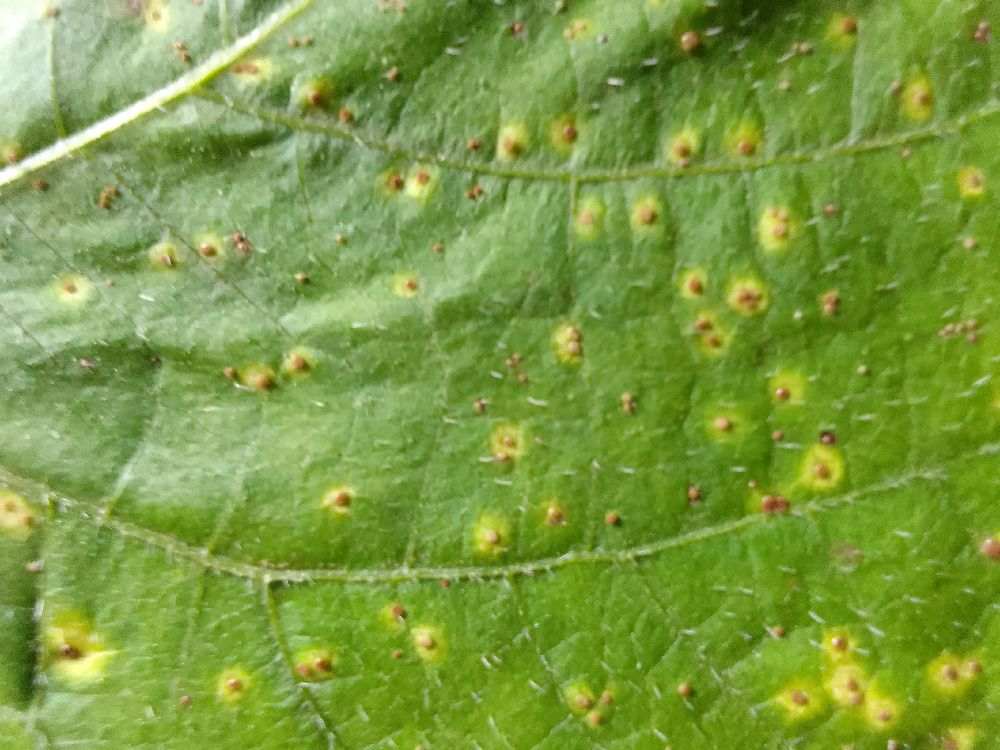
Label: rust